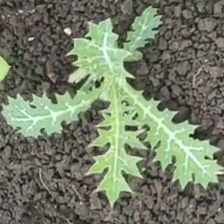
Weed species: Bilayat_(Mexicana_Argemone)